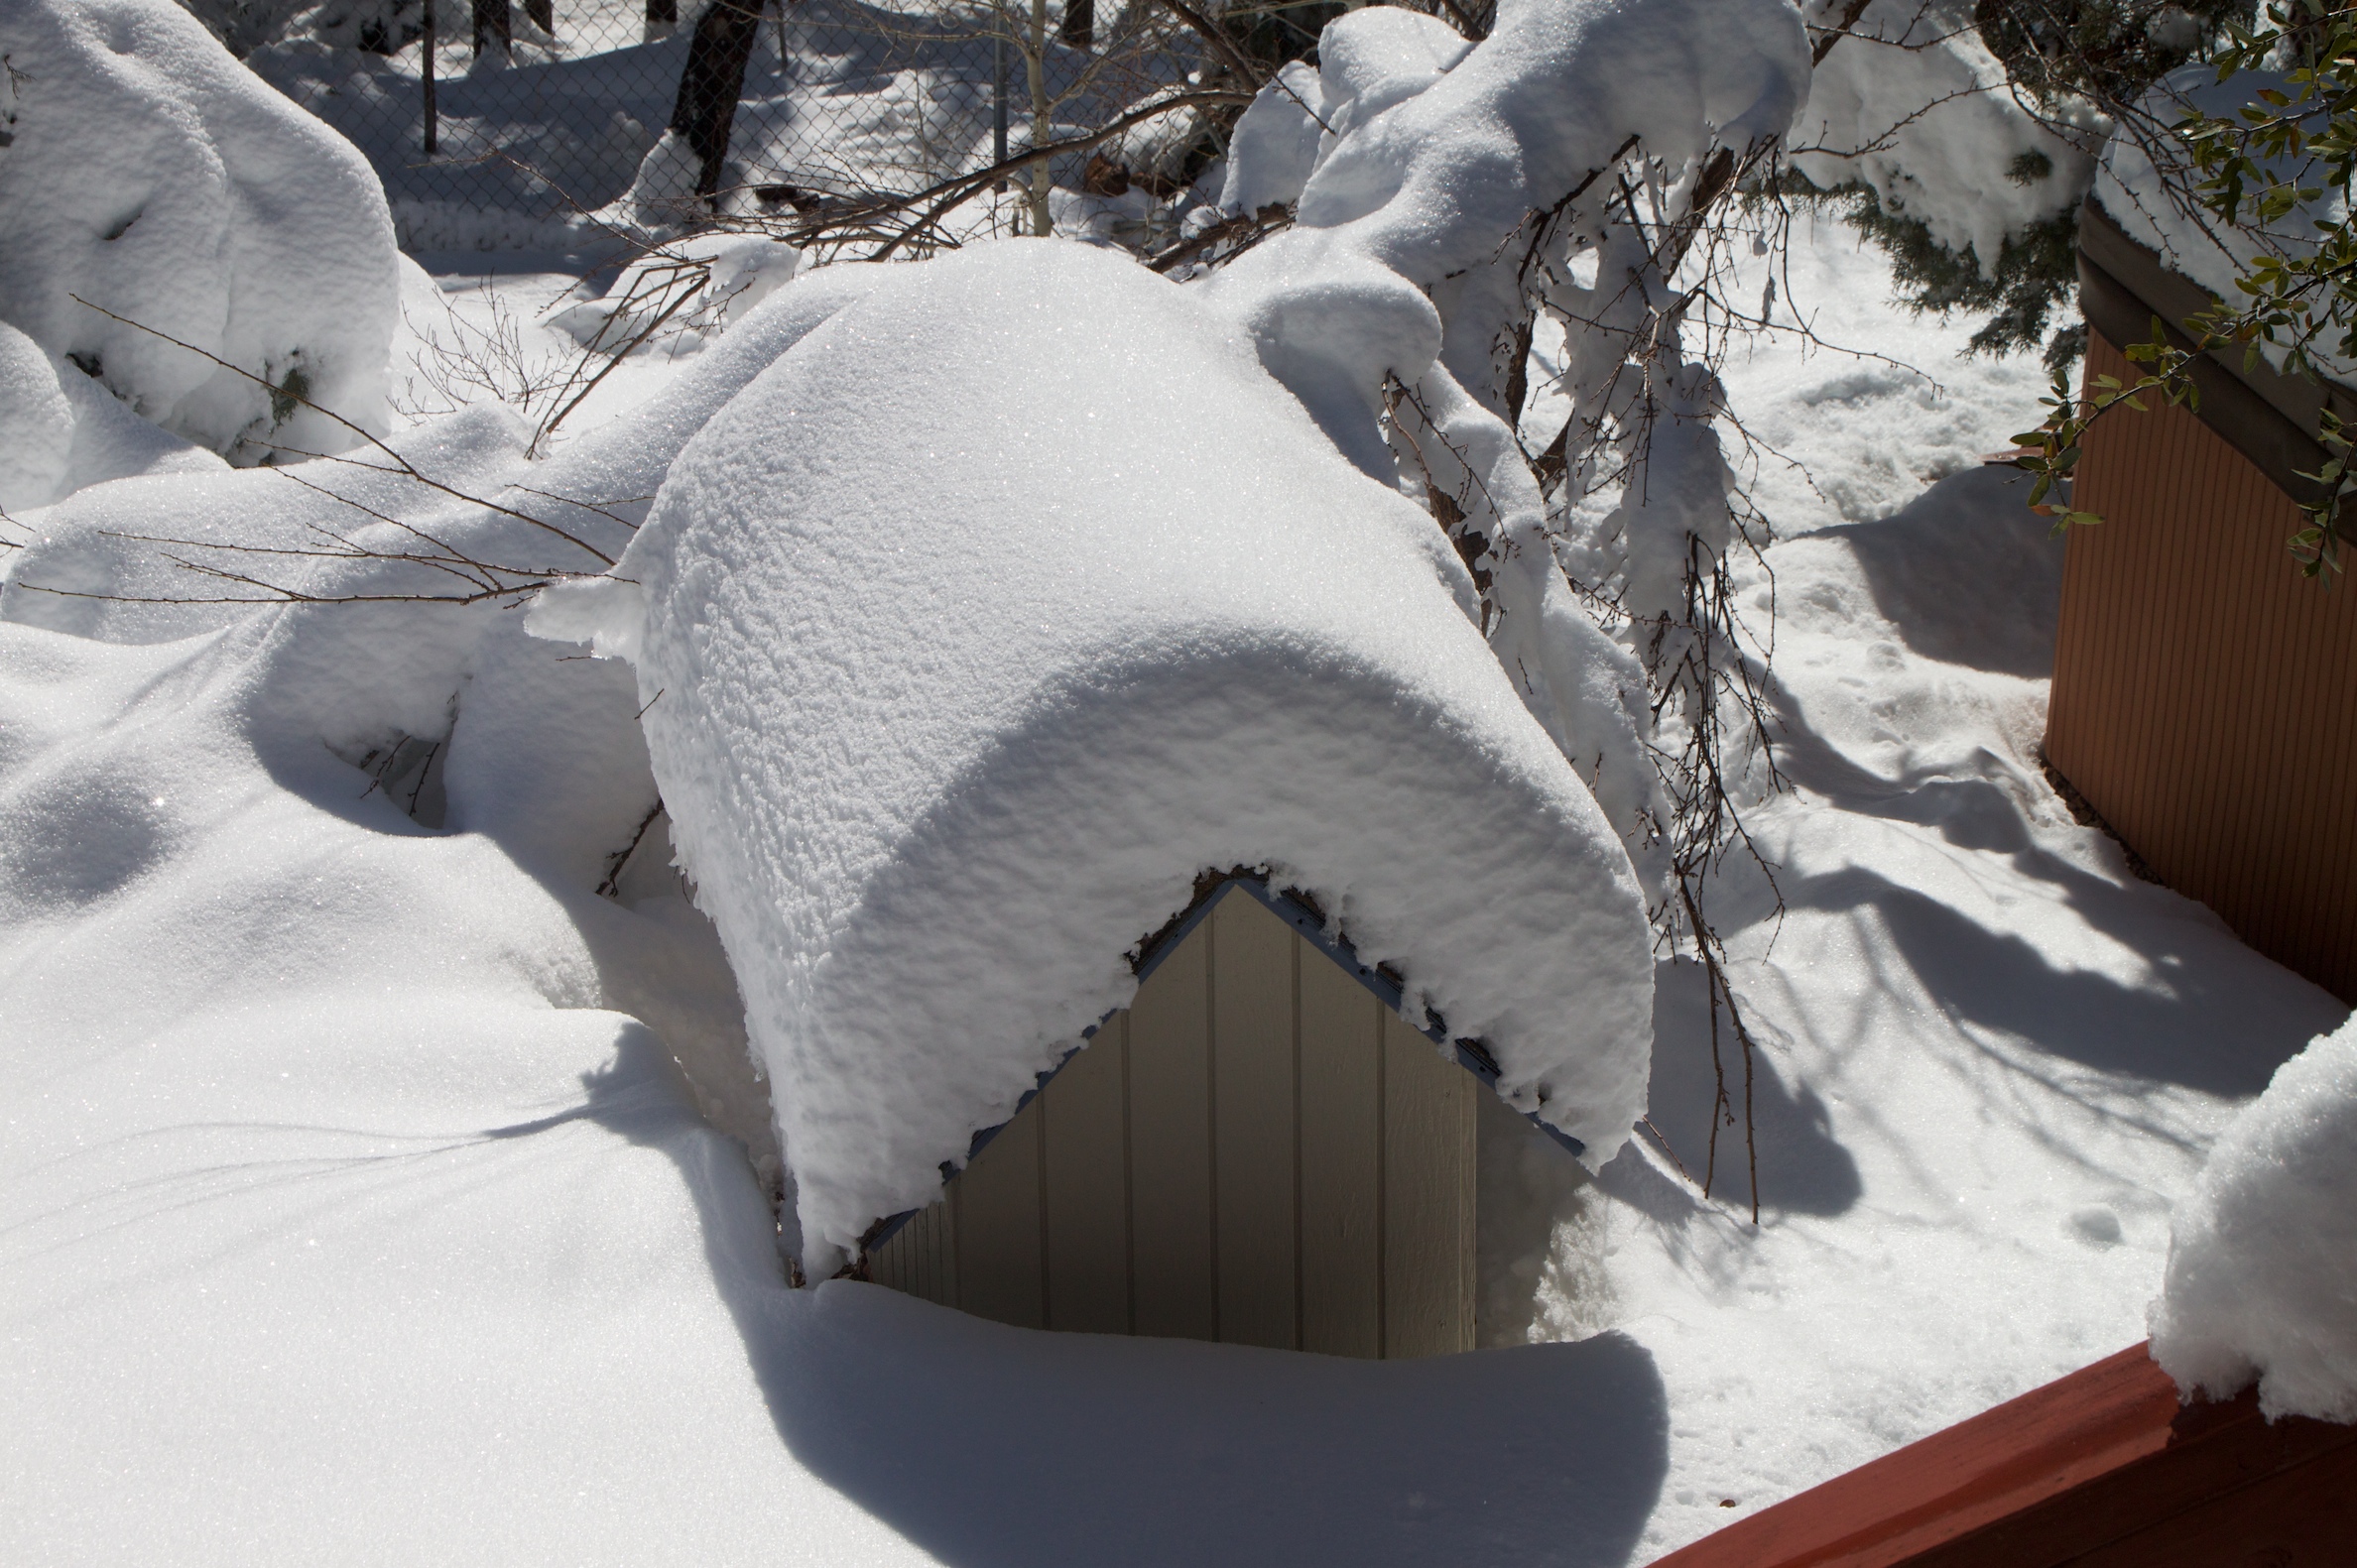
snow, winter, ice, weather, season, blizzard, freezing, geological phenomenon